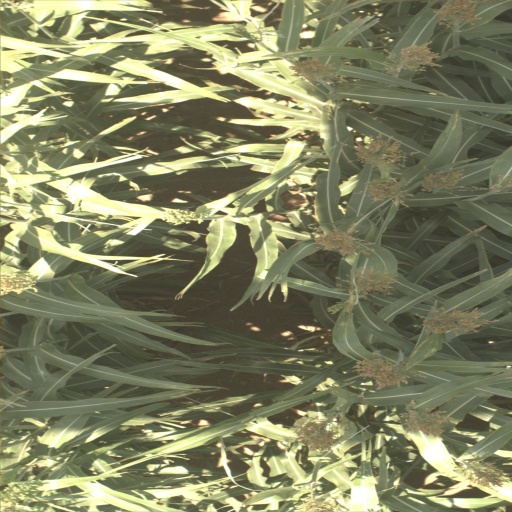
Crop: sorghum